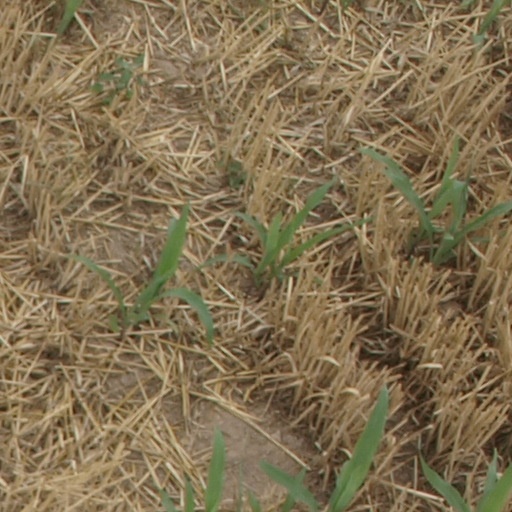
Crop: maize; corn